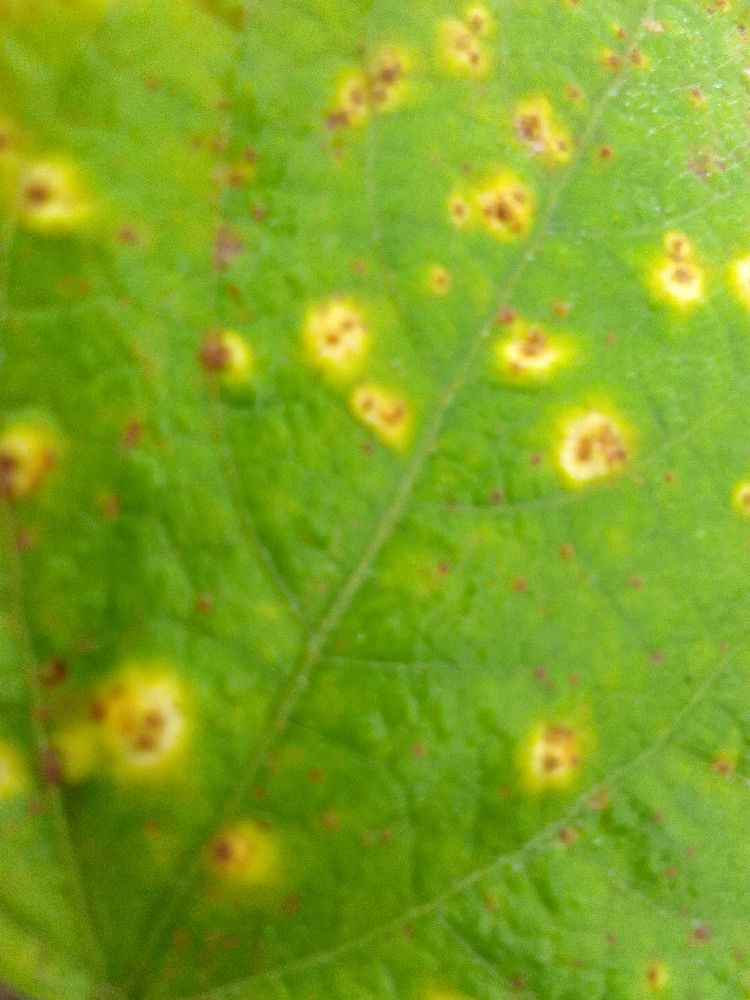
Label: rust